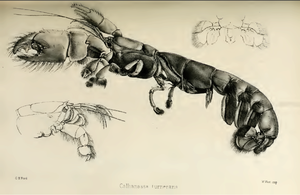
Lepidophthalmus est un genre de crevettes.